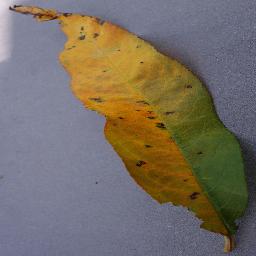
Label: Peach___Bacterial_spot